Balangay

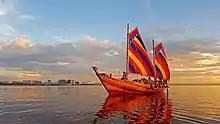
Balangay boat with gaff rigs in Manila Bay at sunset

During the 18th to 19th centuries, balangay were also often used as warships for defending coastal villages from Moro and Dutch raiders during the Moro Wars, in conjunction with watchtowers ("castillo", "baluarte", or "bantáy") and other fortifications. The raiders were regularly attacking coastal settlements in Spanish-controlled areas and carrying off inhabitants to be sold as slaves in markets as far as Batavia and the Sultanate of Gowa. Defense fleets of balangay and "vinta" (known as the "Marina Sutil", "Light Navy" or "Defense Navy") were first organized under Governor-General José Basco y Vargas in 1778. They were lightly armed but fast, which made them ideal for responding quickly to raider sightings and attacks.